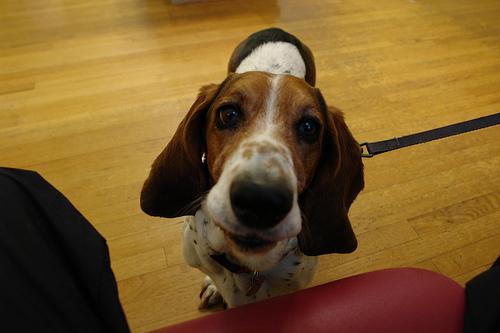
Breed: basset hound